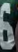
Number: 6